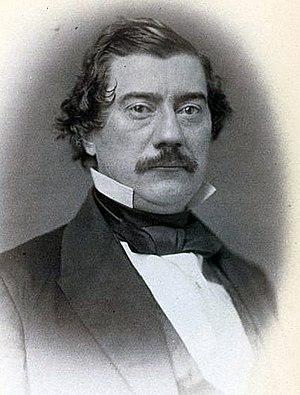
Les représentants du Delaware sont les membres de la Chambre des représentants des États-Unis élus dans le district at-large du Delaware. De 1813 à 1823 le Delaware a élu deux représentants au sein de ce même district.